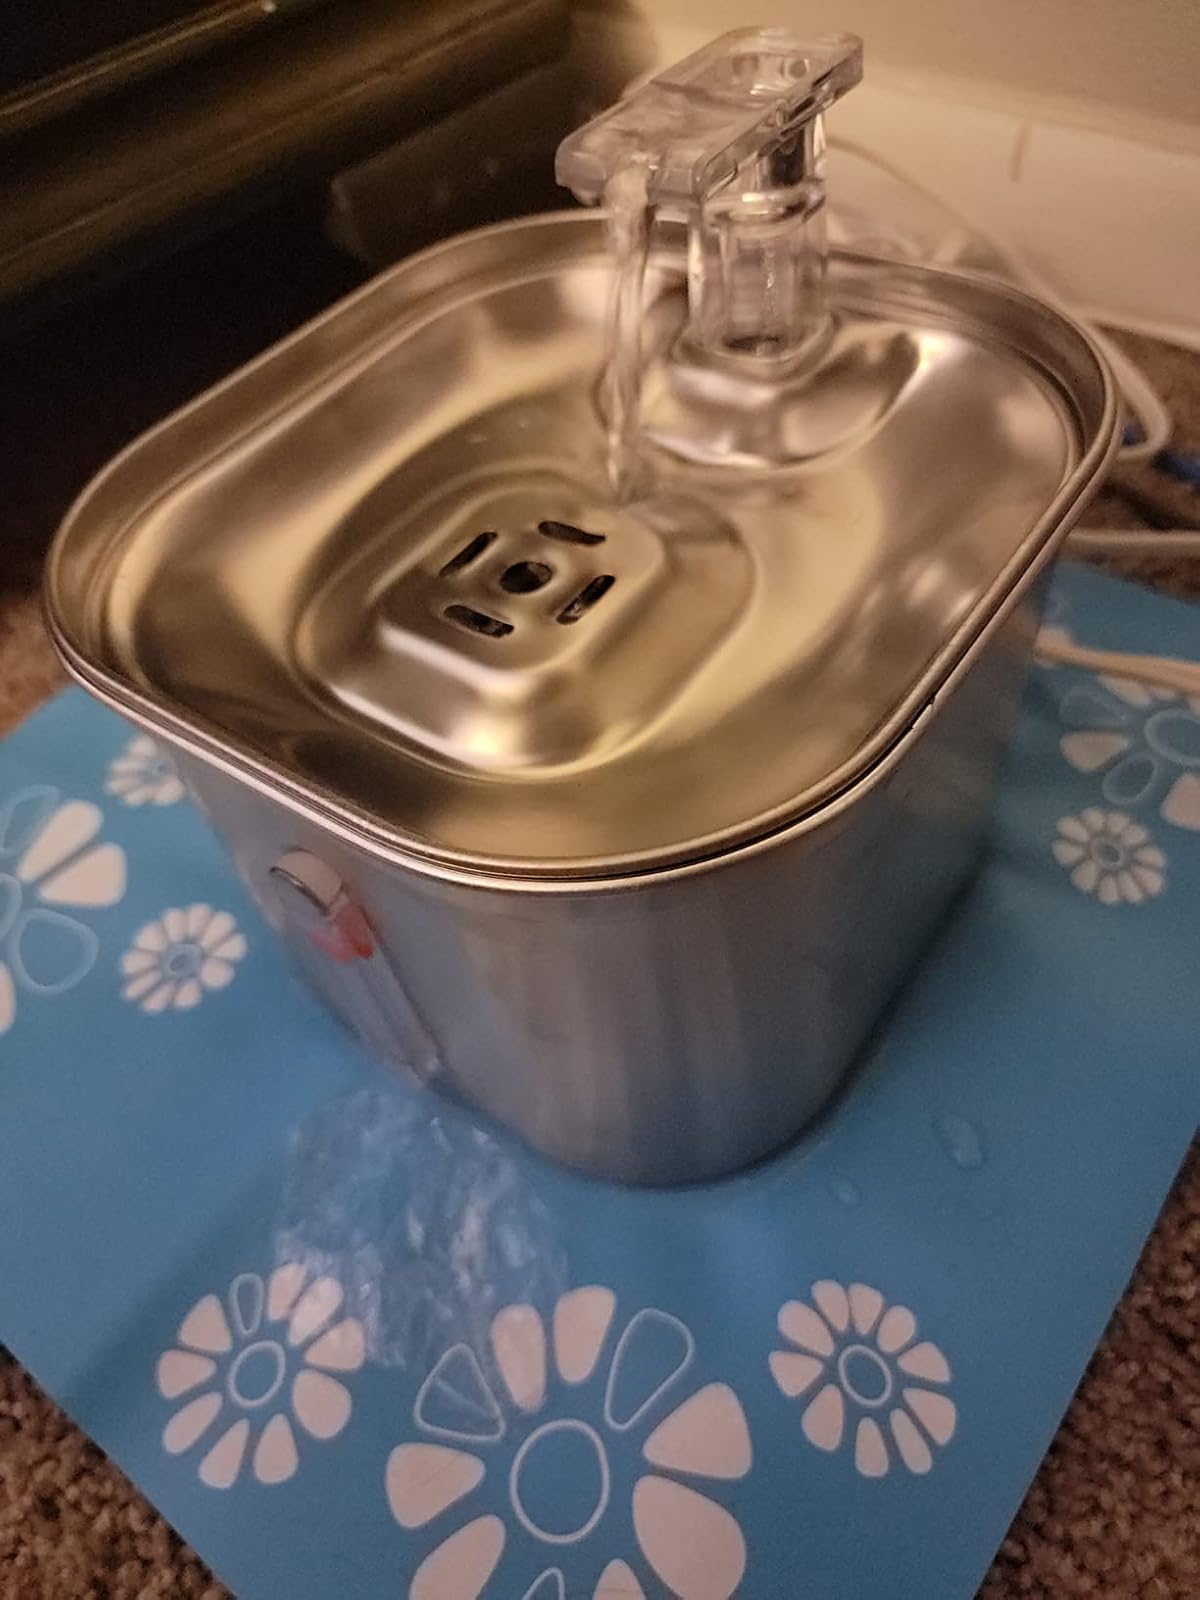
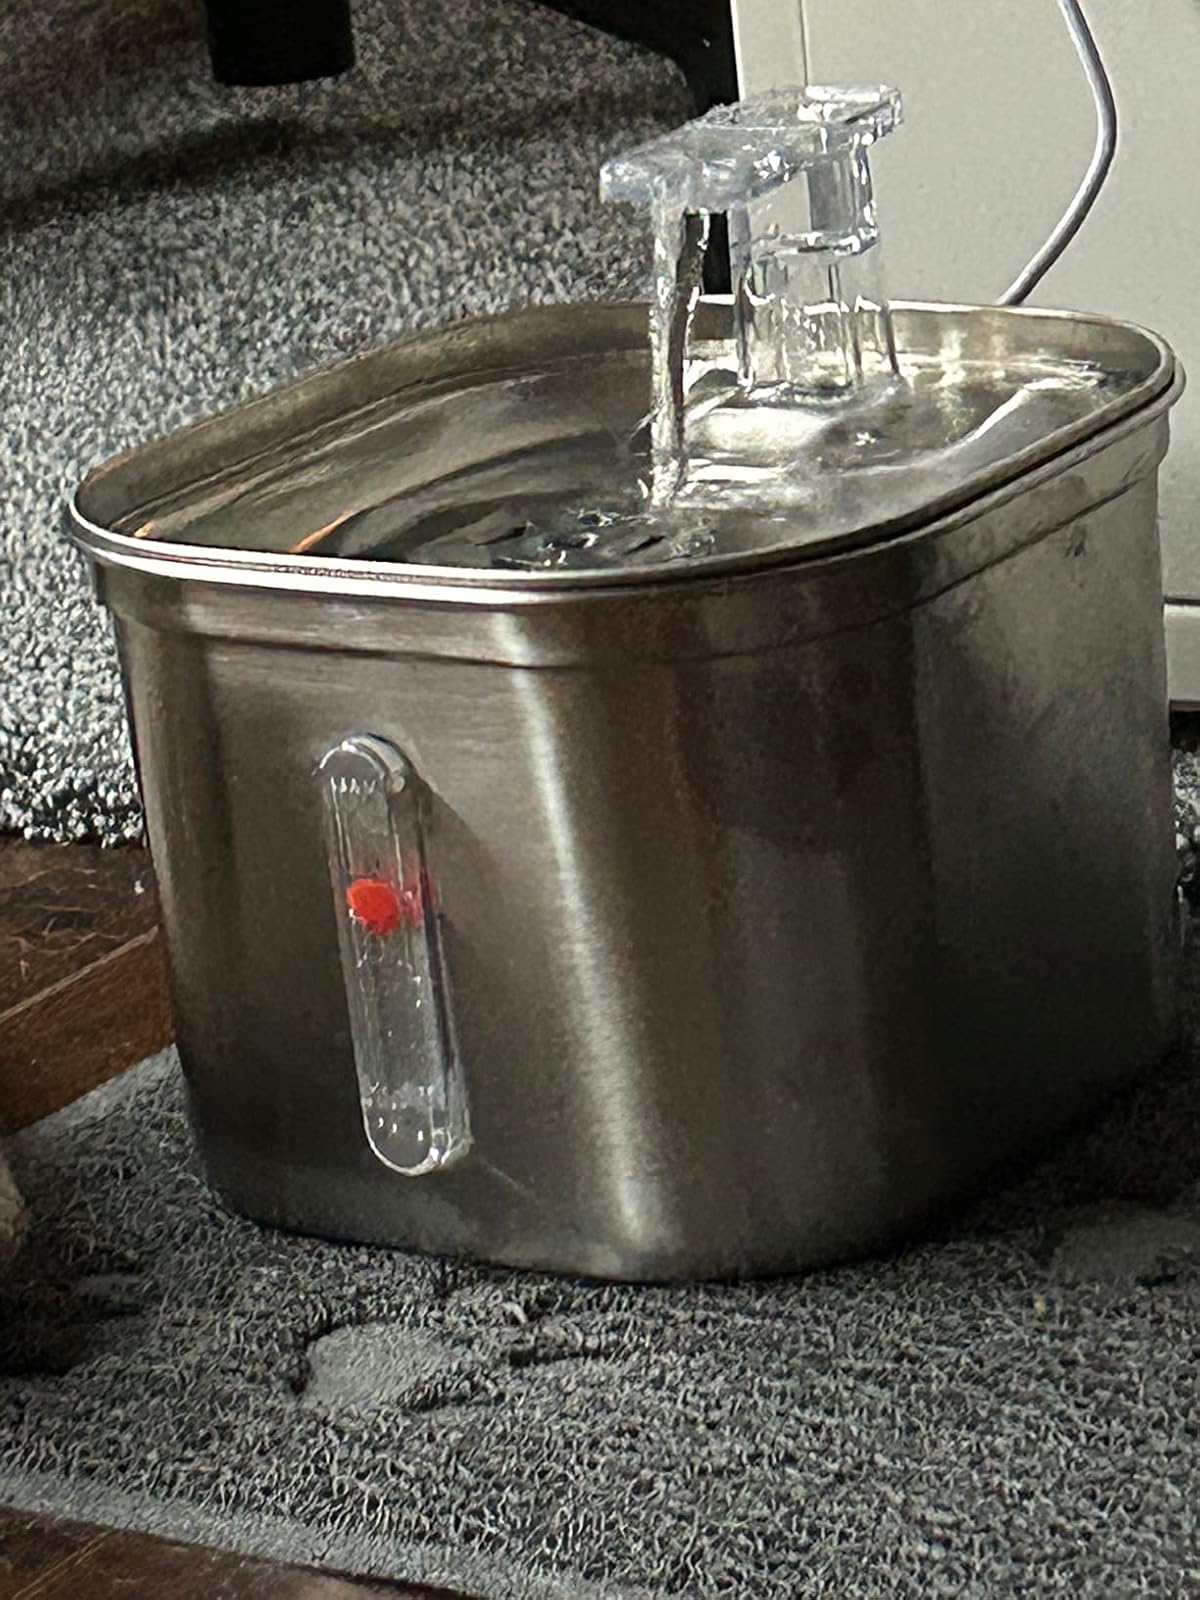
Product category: items_bowl
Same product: yes